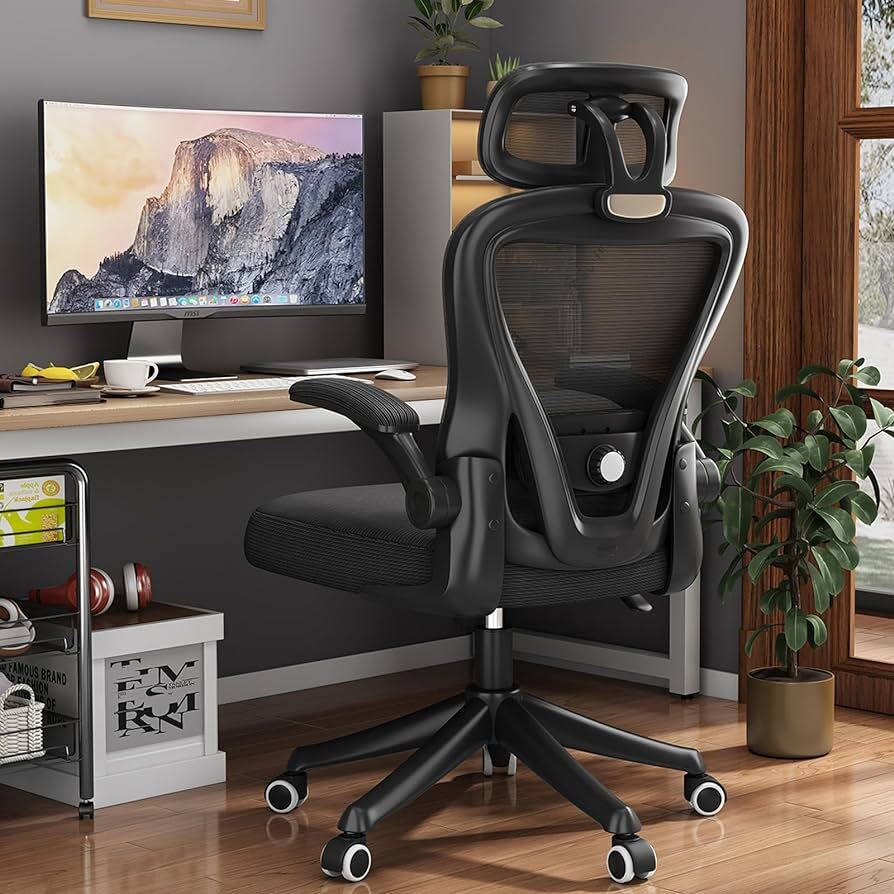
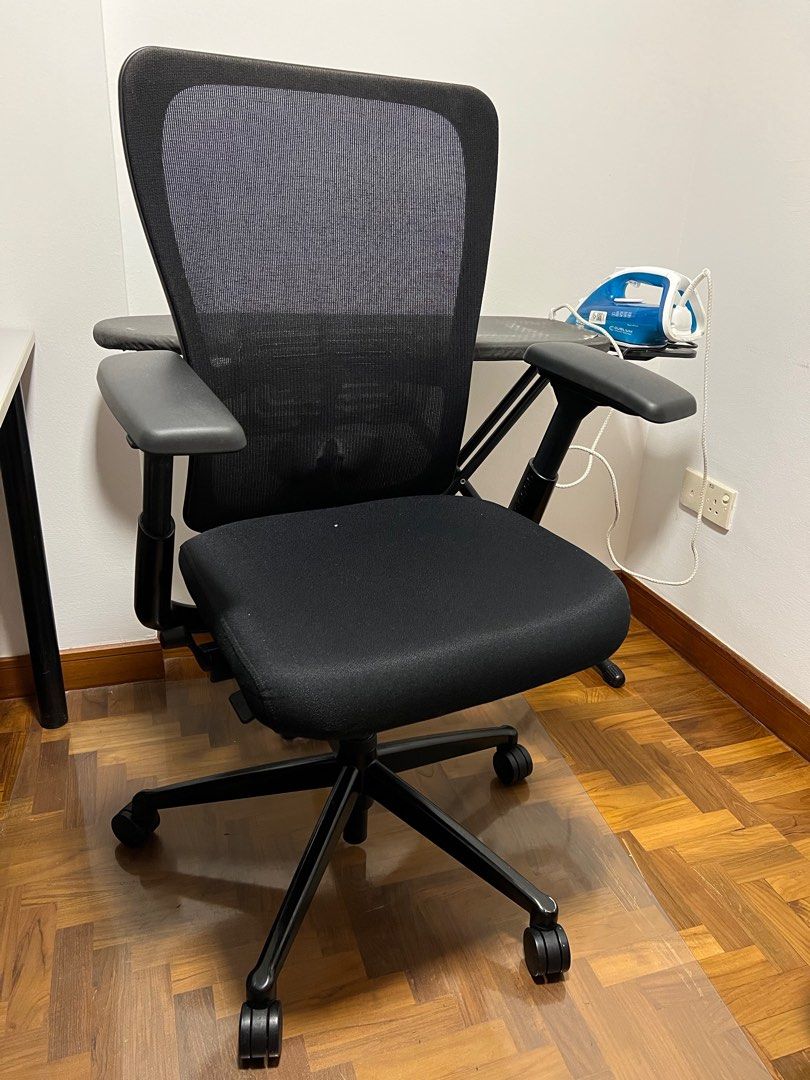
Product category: items_chair
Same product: no